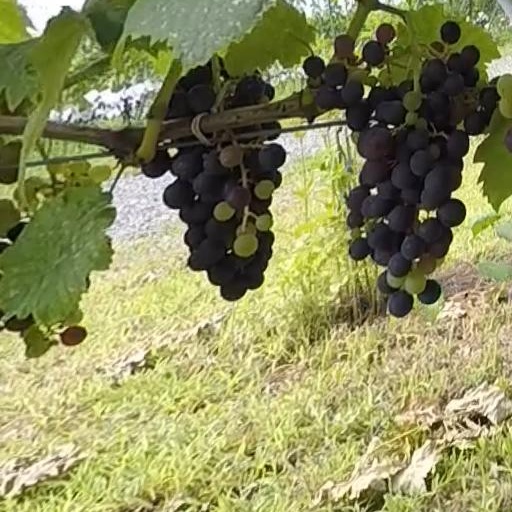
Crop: grape